Paul Michaux

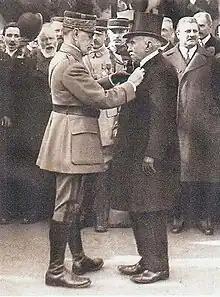
Michaux being presented the Legion of Honour. Michaux is dressed in dark colours and Foch in lighter colours

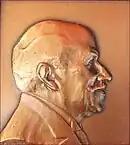
Honneur fédéral FSCF (vermeil)

During the First World War, the Fédération gymnastique et sportive des patronages of France lost over 24,000 of its members. Despite these devastating losses, the federation did not cease its regular activities. During the war, Michaux offered services for staff who were not able to participate in the war. On 4 August 1919, the first post-war contest was held in Metz, with an attendance exceeding 7,000 gymnasts. In 1921, Michaux was named Knight of the National Order of the Legion of Honour for having "spent over 20 years in the physical education of youth and military preparation". On 20 March 1921, over 5,000 gymnasts gathered as Marshal Ferdinand Foch presented Michaux the award. Soon thereafter, Michaux was awarded the Cross of Commander of the Order of St. Gregory the Great by Pope Pius X.